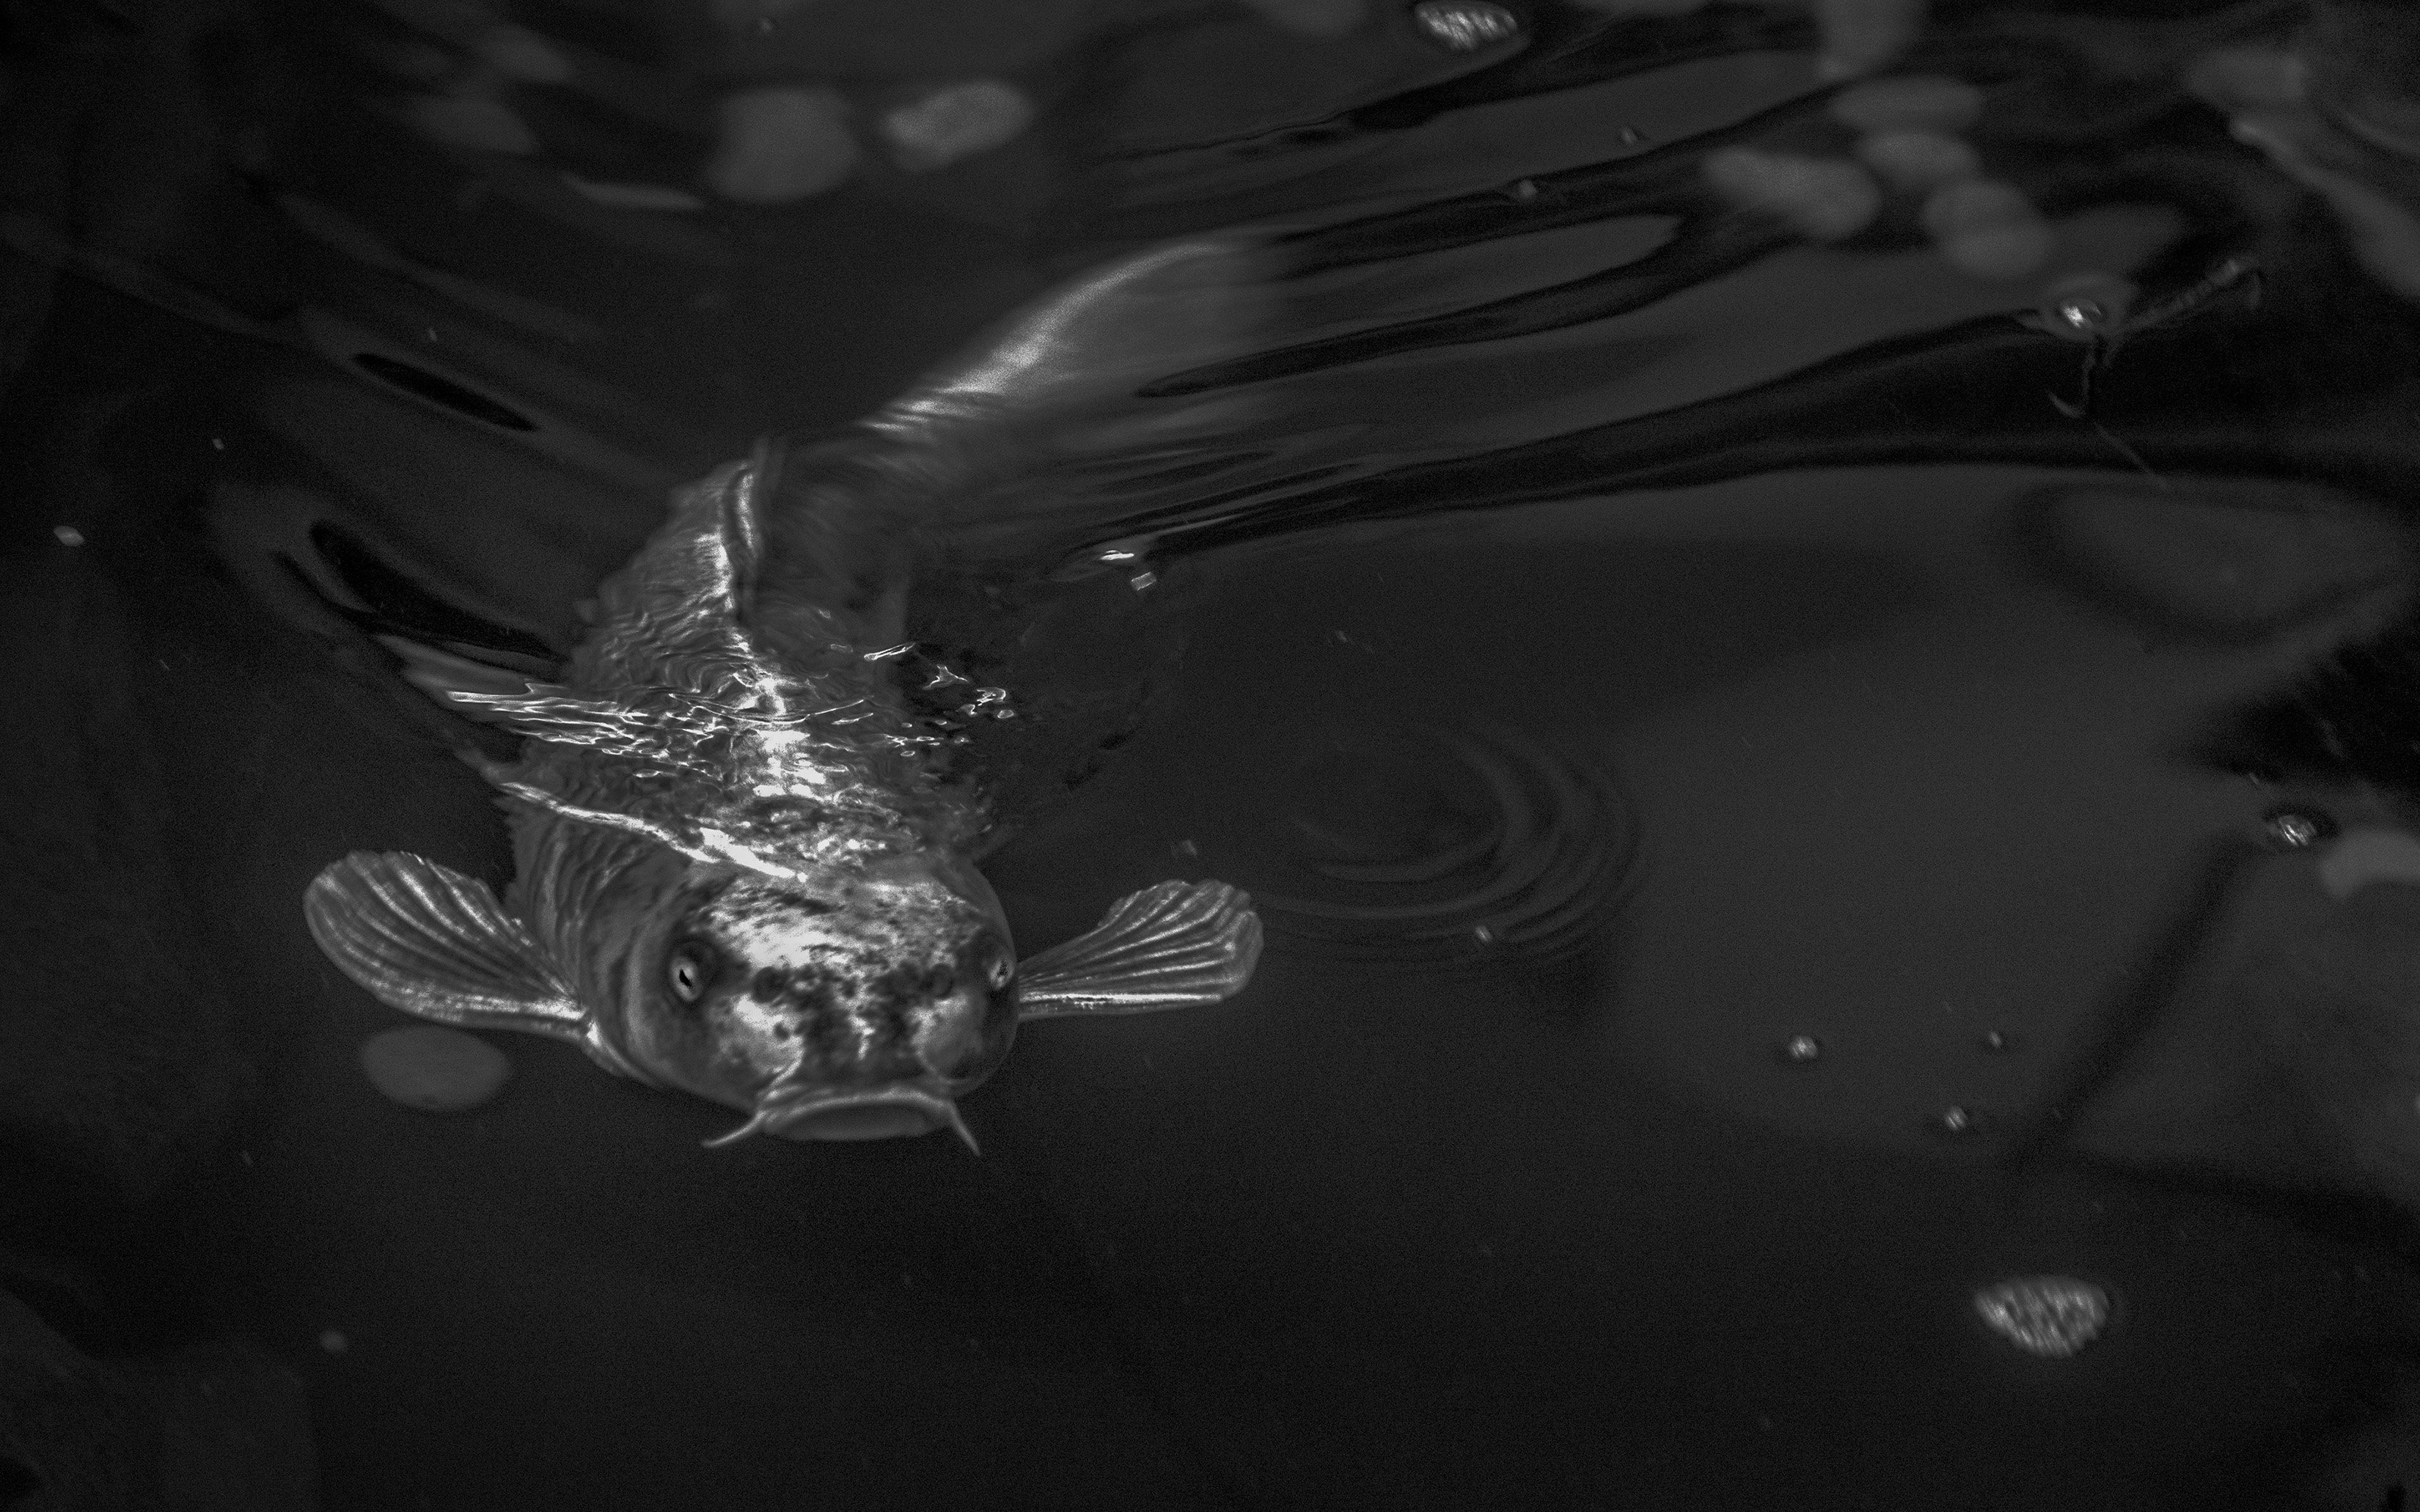
water, light, black and white, white, photography, dark, swim, darkness, black, monochrome, fish, bw, koi, bn, macro photography, nishikigoi, monochrome photography